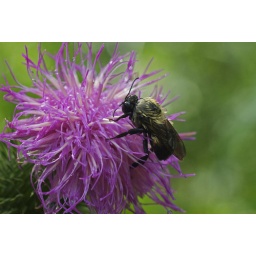
Found this flower in my wildflower book - it's called &amp;quot;knapweed&amp;quot;.